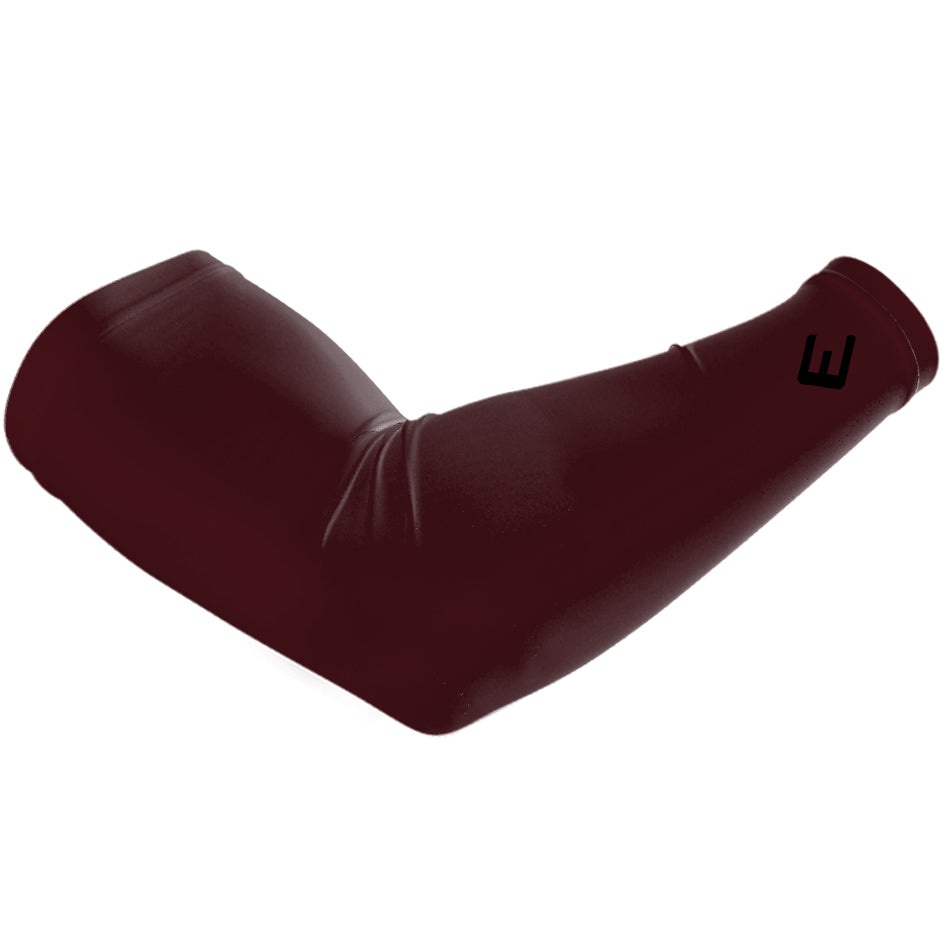
Maroon Arm Sleeve
SOLD INDIVIDUALLY - NOT IN PAIRS For further details on adding customization to your arm sleeve, click here. DESCRIPTION Elite Athletic Gear compression arm sleeves are designed for extreme durability and comfort. Our sleeves are made of long-lasting 80% polyester / 20% spandex, which is a quick drying fabric that wicks away sweat to keep you dry and comfortable. The sleeve acts as a layer of protection for your skin to reduce sun exposure (UPF 50+) and provide general protection from scrapes, bumps, turf burn, etc. They can also be worn in all weather conditions. Our sleeves are built with flat-locking technology at the seams to provide superior strength that will resist ripping and tearing during heavy usage. The flat-locking technology also helps minimize irritation that is caused by chafing. Compression arm sleeves help increase blood circulation, prevent muscles from tightening up and aid faster muscle recovery. They are commonly worn during any sports or physical activities in which you are using your arms. Ex: Baseball, basketball, football, running, cycling, working out, training, OCR, etc. *Arm sleeves are sold individually, NOT in pairs. Care Instructions: Machine was cold. Do not bleach. Line dry. Do not iron. Do not dry clean. ﻿Sizing: Please reference sizing guide.
Brand: Elite Athletic Gear
Category: Sporting Goods > Athletics > General Purpose Athletic Equipment